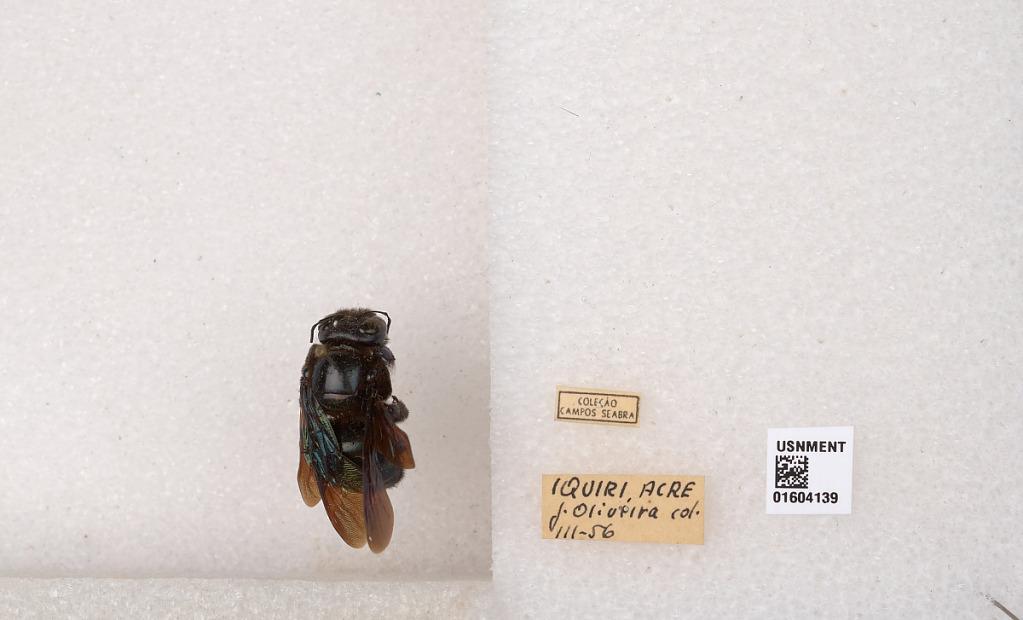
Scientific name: Xylocopa (Schonnherria) simillima Smith
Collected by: J. Oliveira
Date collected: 1956-3-1
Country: Brazil
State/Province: Acre
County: Senador Guiomard
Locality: Iquiri